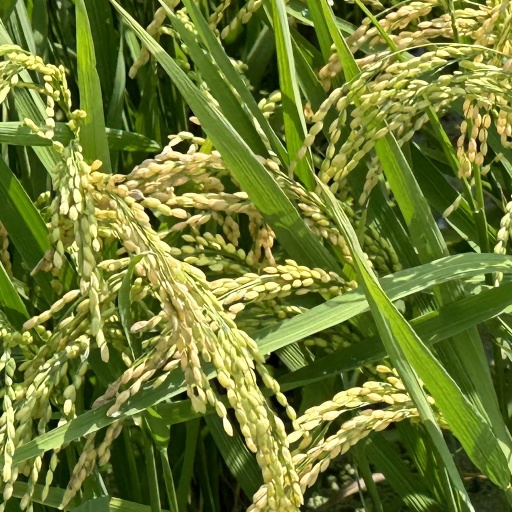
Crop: rice